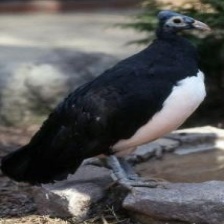
Species: MALEO
Scientific name: MACROCEPHALON MALEO